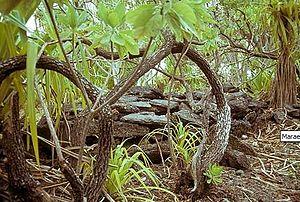
L’île du Millénaire, souvent appelée île de Caroline, est un atoll des Kiribati en forme de croissant situé à 1 500 km au sud de l'archipel d'Hawaï au centre de l'océan Pacifique. Elle est composée de 39 îlots entourant un lagon central peu profond. Les îlots, qui n'émergent que de quelques mètres au-dessus du niveau de la mer, ont une origine géologique commune et sont composés de dépôts de sable et de roches calcaires reposant sur le récif corallien.
L’île du Millénaire, en anglais Millenium Island, Caroline Island et Caroline Atoll, anciennement appelée île Caroline, est un atoll inhabité des îles de la Ligne qui appartient à la République des Kiribati. C'est l'île la plus orientale du pays, dans l'océan Pacifique.